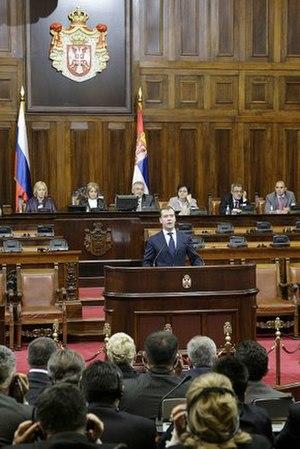
L'Assemblée nationale de la République de Serbie est l'instance supérieure monocamérale qui exerce le pouvoir législatif en Serbie.